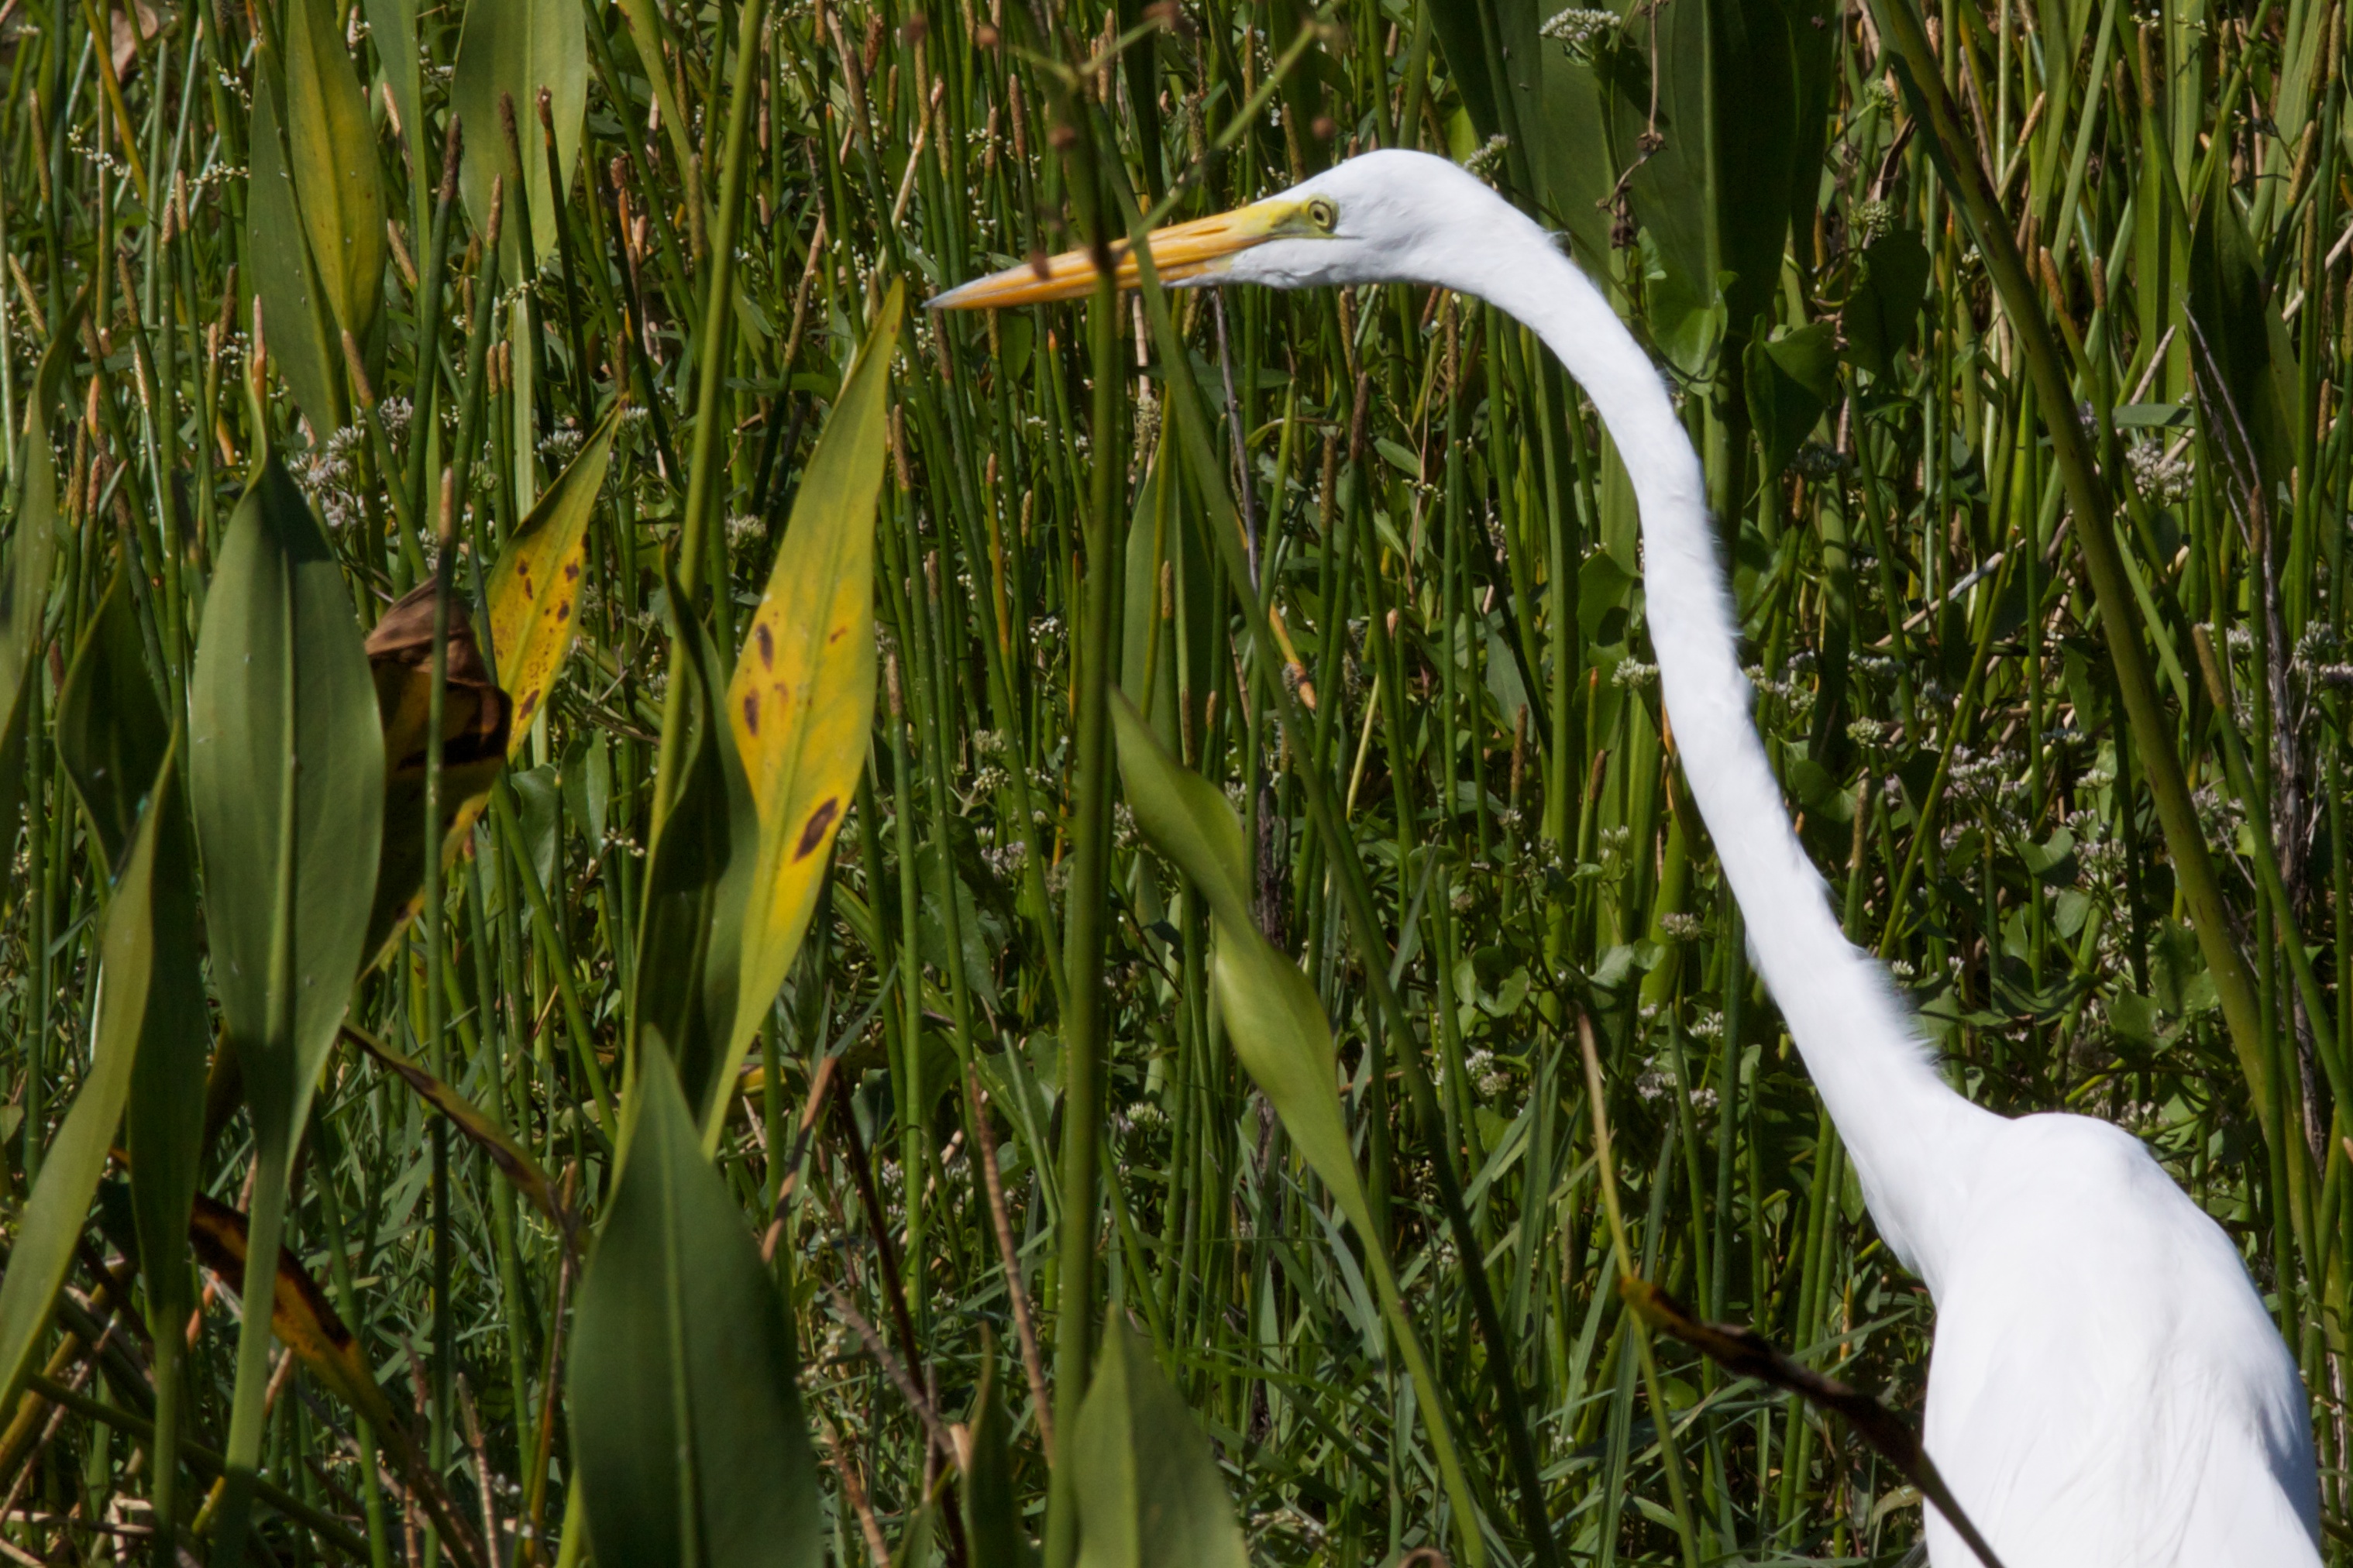
grass, bird, plant, meadow, flower, green, crop, botany, flora, wetland, habitat, egret, heron, odyssey, natural environment, grass family